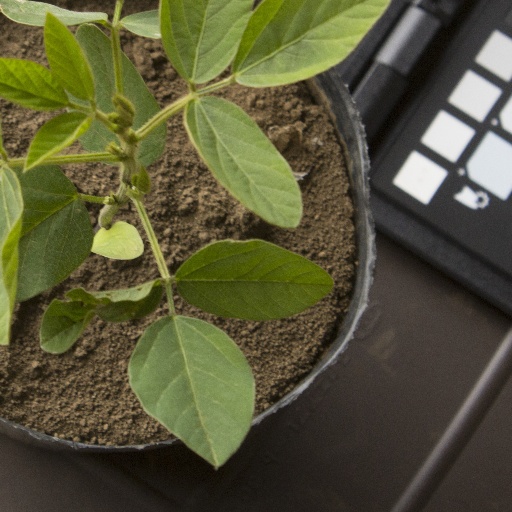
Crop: soybean